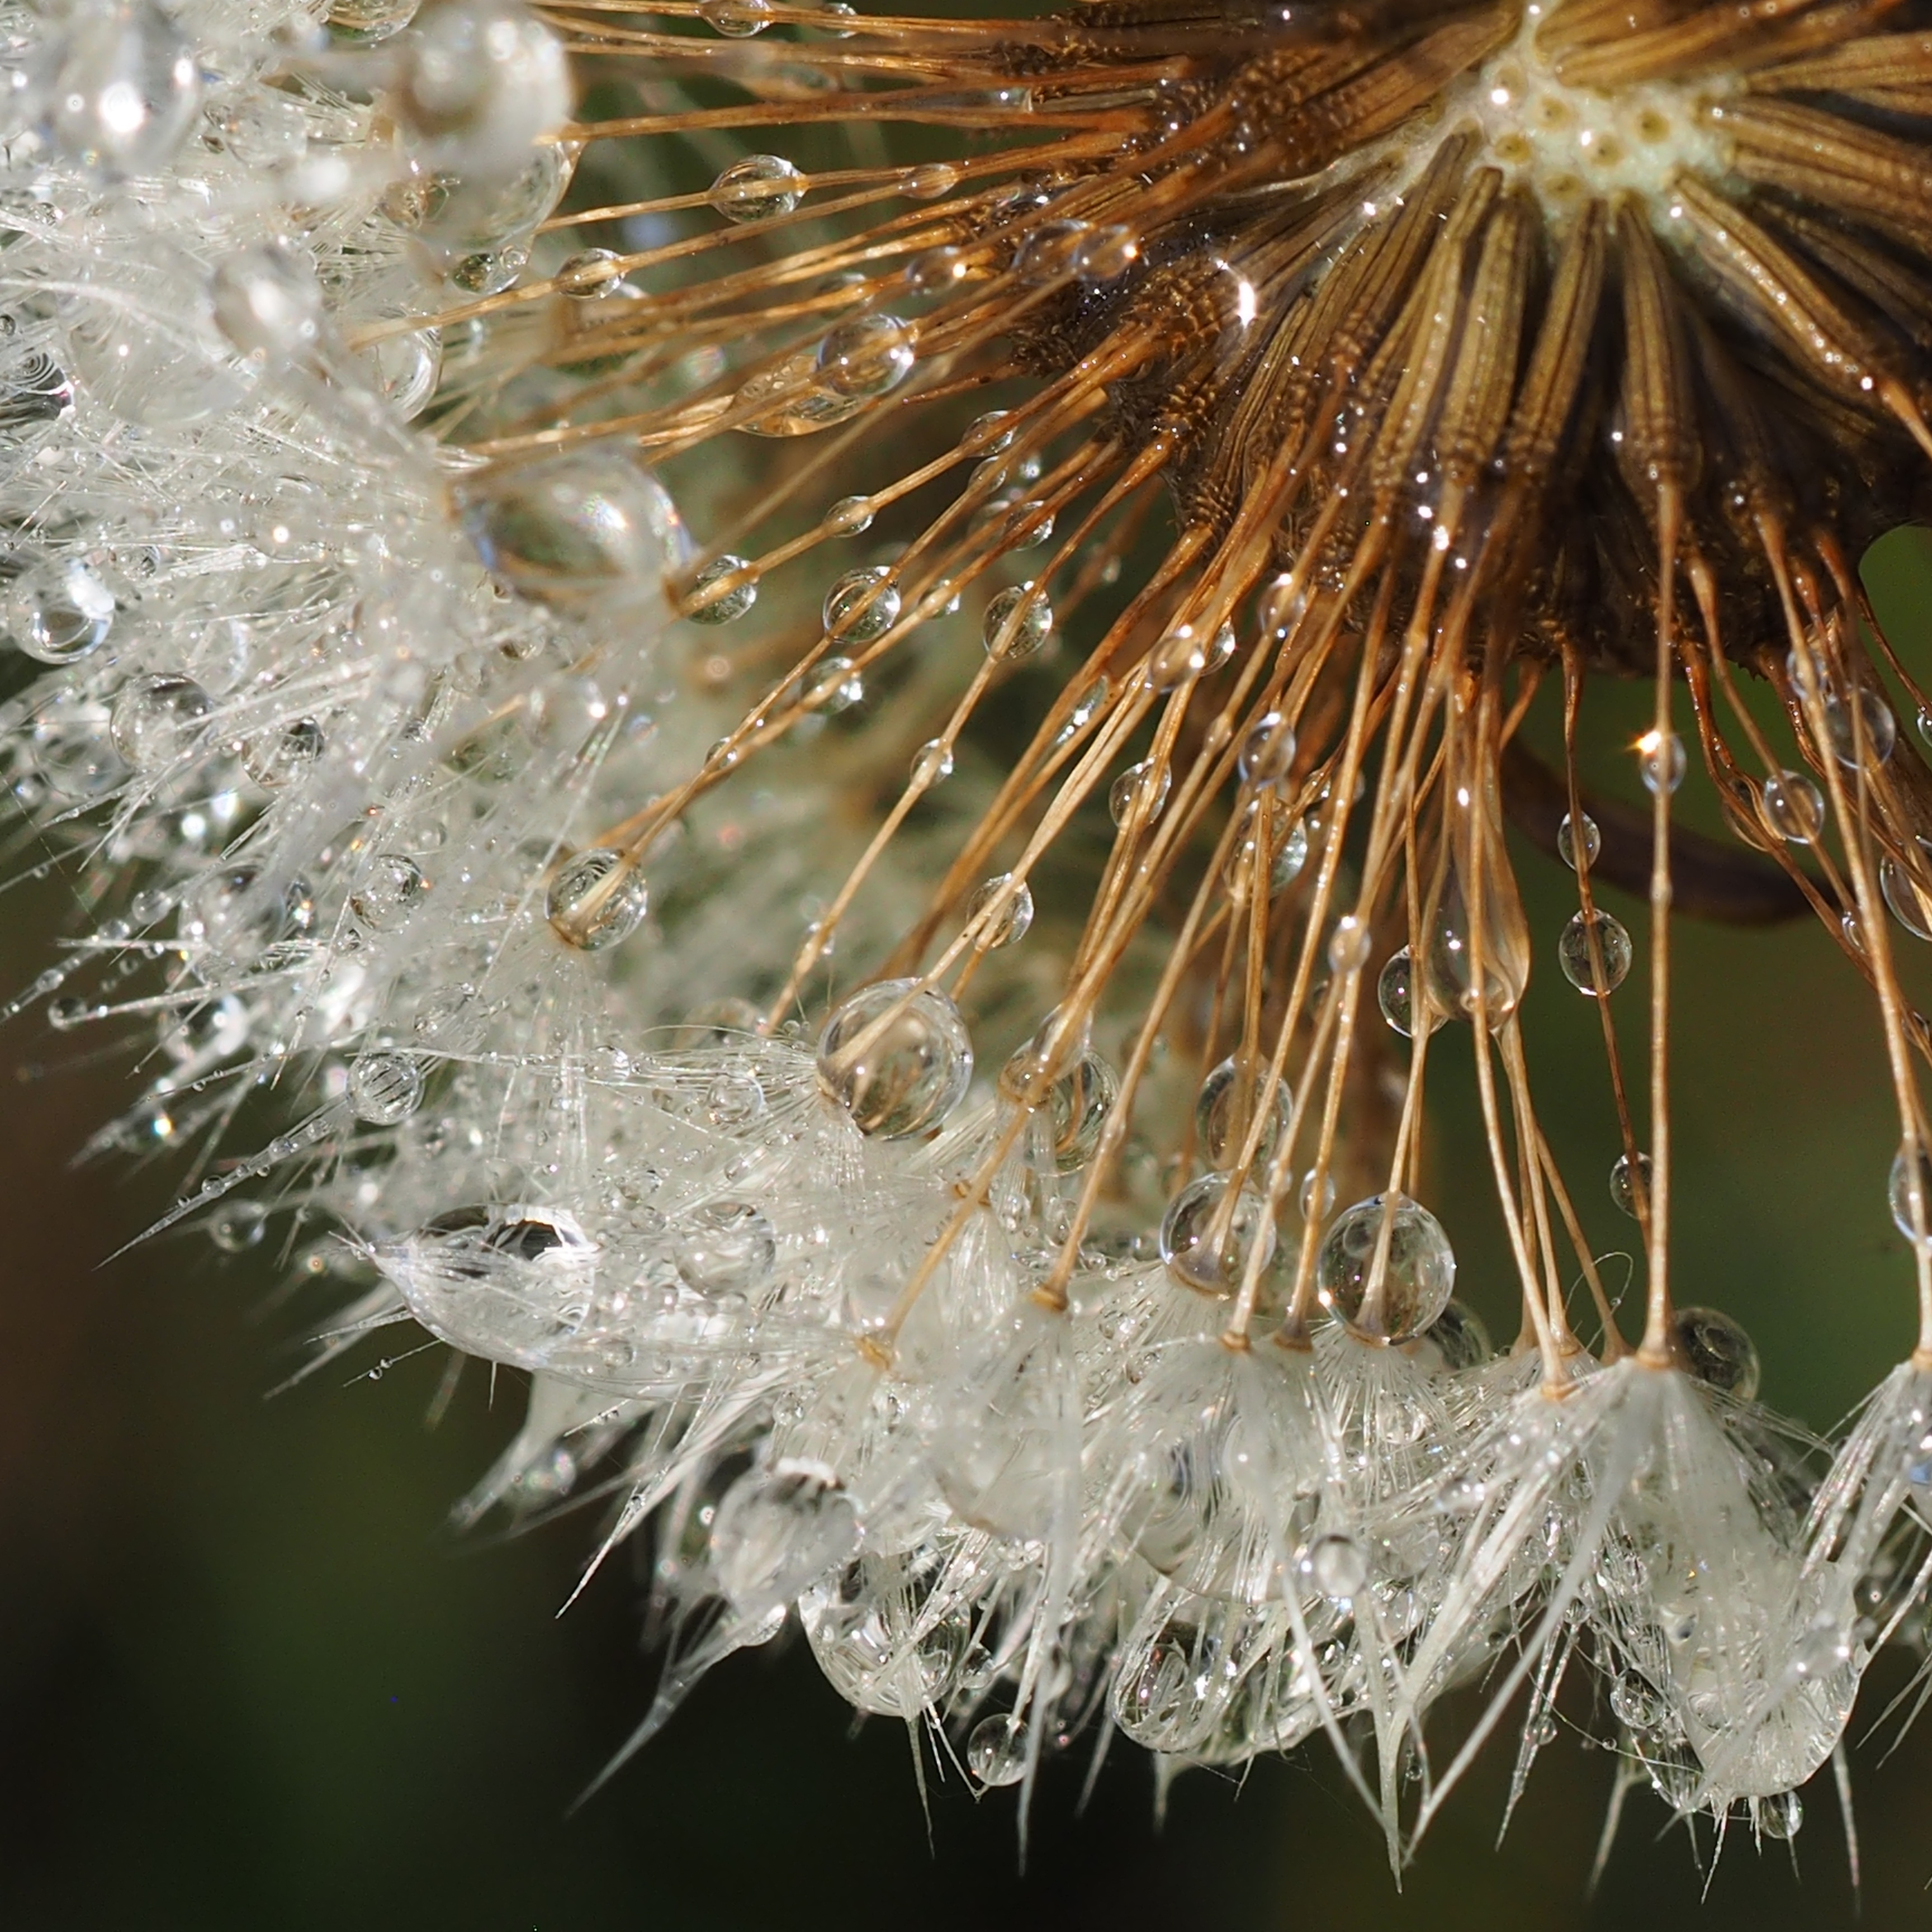
nature, branch, dew, plant, dandelion, flower, frost, wet, ice, flora, twig, close up, freezing, macro photography, dandelion seeds, thorns spines and prickles